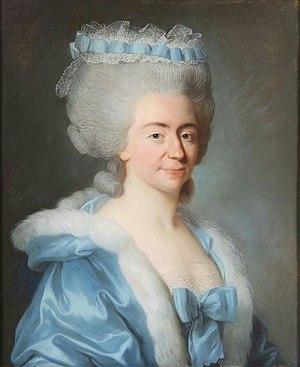
Mme Jean Cadet de Limay, n""e Perpetue-Felicite Desfriche"
Jean Cadet de Limay, né le 8 décembre 1732 à Paris et mort le 5 mai 1802, est un ingénieur des ponts et chaussées français.